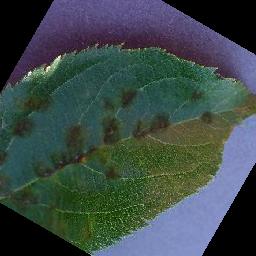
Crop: apple
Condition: scab